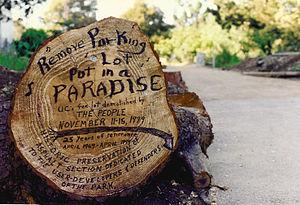
People's Park, ou parc du peuple en français, est un parc situé à Berkeley, en Californie, à la sortie de Telegraph Avenue, bordé par les rues Haste et Bowditch et le chemin Dwight, près de l'Université de Californie, Berkeley. Le parc a été créé au cours de la période d'activisme politique radical de la fin des années 1960.